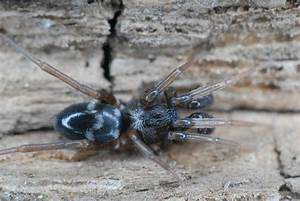
Label: spider